Hamish Mackie

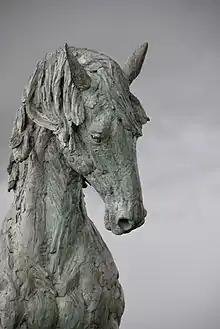
Andalusian stallion, Goodman's Fields, London

In 2013 Mackie landed his most important public commission to date: six life and a quarter-size horses designed to look as though they are galloping through the Berkeley Group Holdings development in Goodman's Fields, in the Whitechapel district of the London Borough of Tower Hamlets, in east London. The sculptures were revealed at the end of June 2015 and in 2016, Mackie was awarded the Public Monuments and Sculpture Association's (PMSA) annual Marsh Award for Excellence in Public Sculpture and Public Fountains.